Arkadiy Semyonov

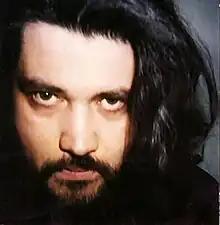
Arkadiy Semyonov

Arkadiy Semyonov (born 14 January 1959, Zhovti Vody, Ukraine) is a Russian poet, founder of group Vezhliviy Otkaz.